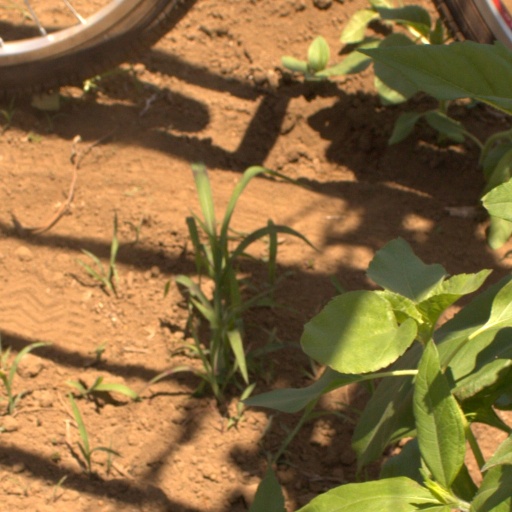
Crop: Jerusalem artichoke